Lions Gate Bridge

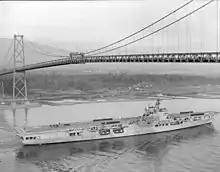
HMCS Warrior passes under Lions Gate Bridge, 1947

The bridge was built with two lanes, but a third reversible lane was added on May 19, 1952, to add capacity during peak periods in the peak direction. The system cost $18,000 and was controlled with signs to indicate when the reversible centre lane was opened to traffic.